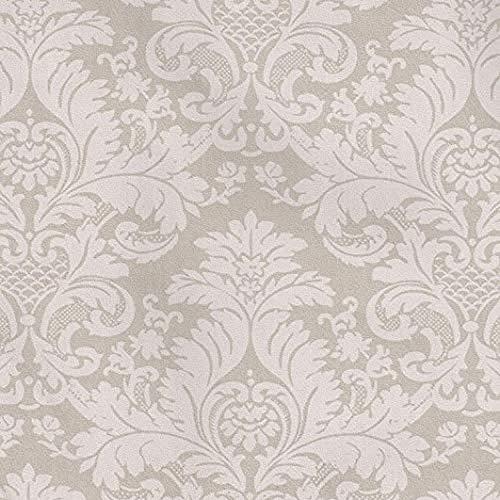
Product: PATIFIX Window Film self Adhesive Gray
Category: Home & Kitchen | Home Décor | Window Treatments | Window Stickers & Films | Window Films
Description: Great Condition.
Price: $8.65
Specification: ProductDimensions:79x18x1.5inches|ItemWeight:7.2ounces|ShippingWeight:7.2ounces(Viewshippingratesandpolicies)|Manufacturer:Patifix|ASIN:B07GRDKW63|Itemmodelnumber:256315